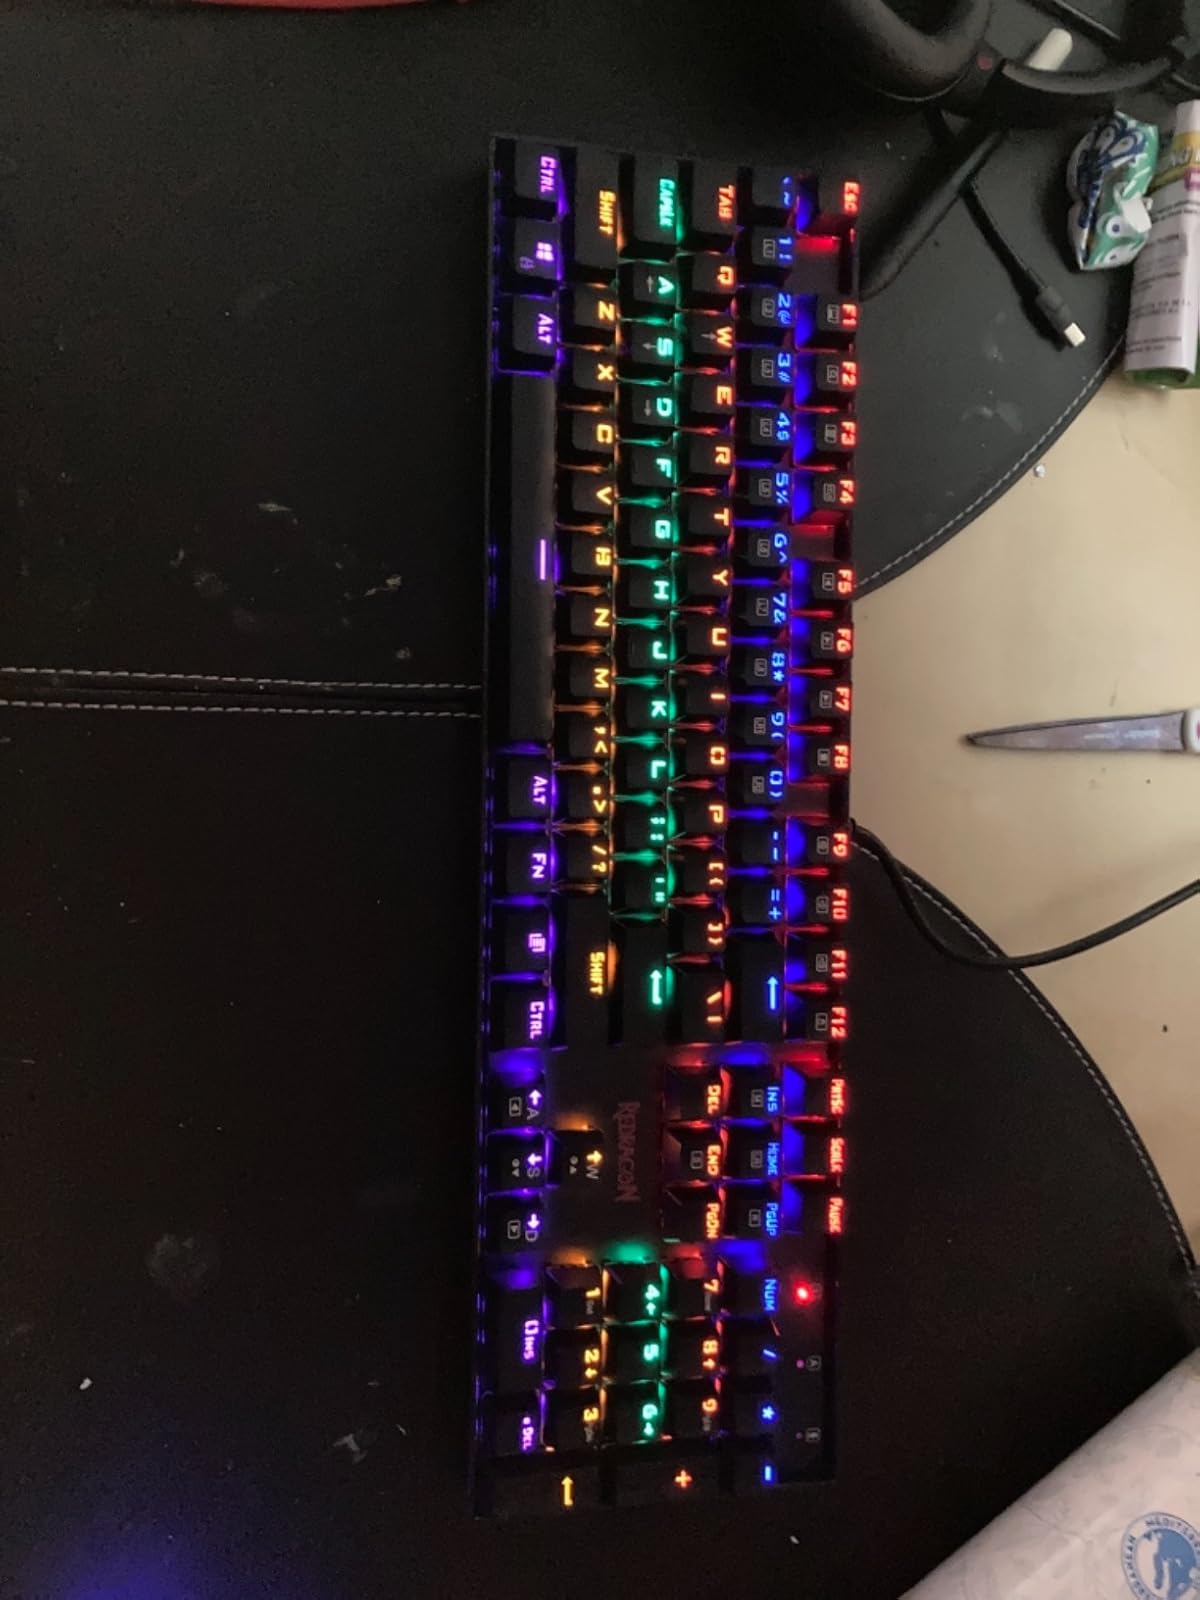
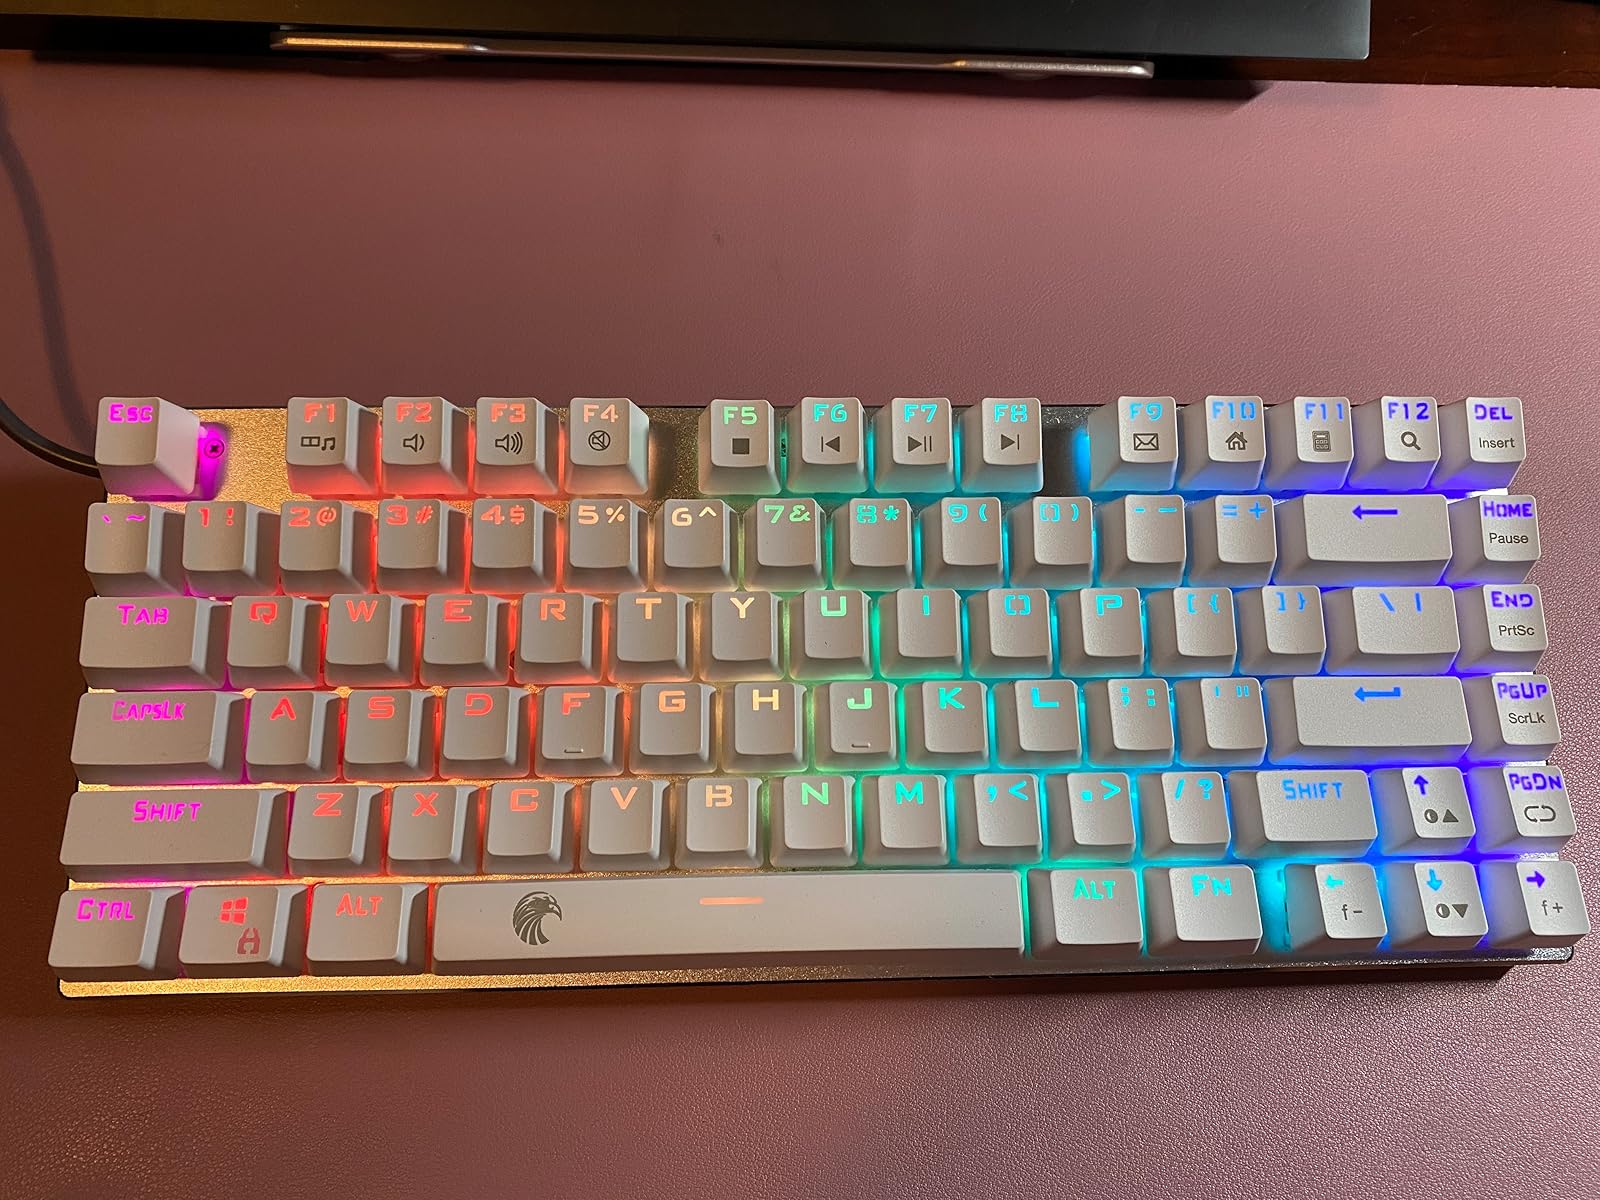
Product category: keyboard
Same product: no